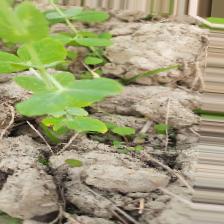
Label: Normal